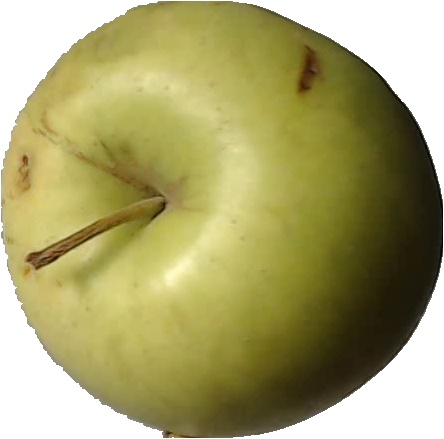
Label: apple_golden_3